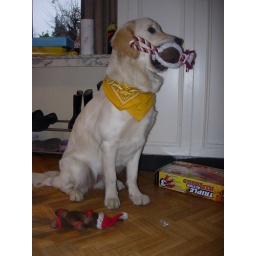
Alix is a female golden retriever and a service dog in training. Picture taken by her foster family.